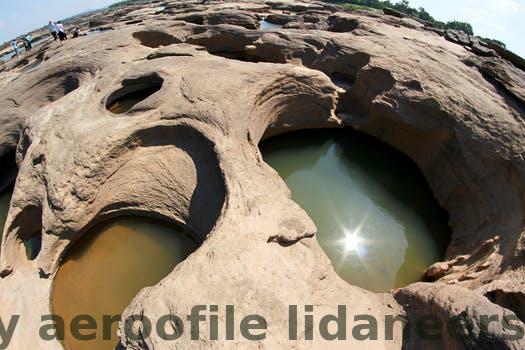
Label: Watermark